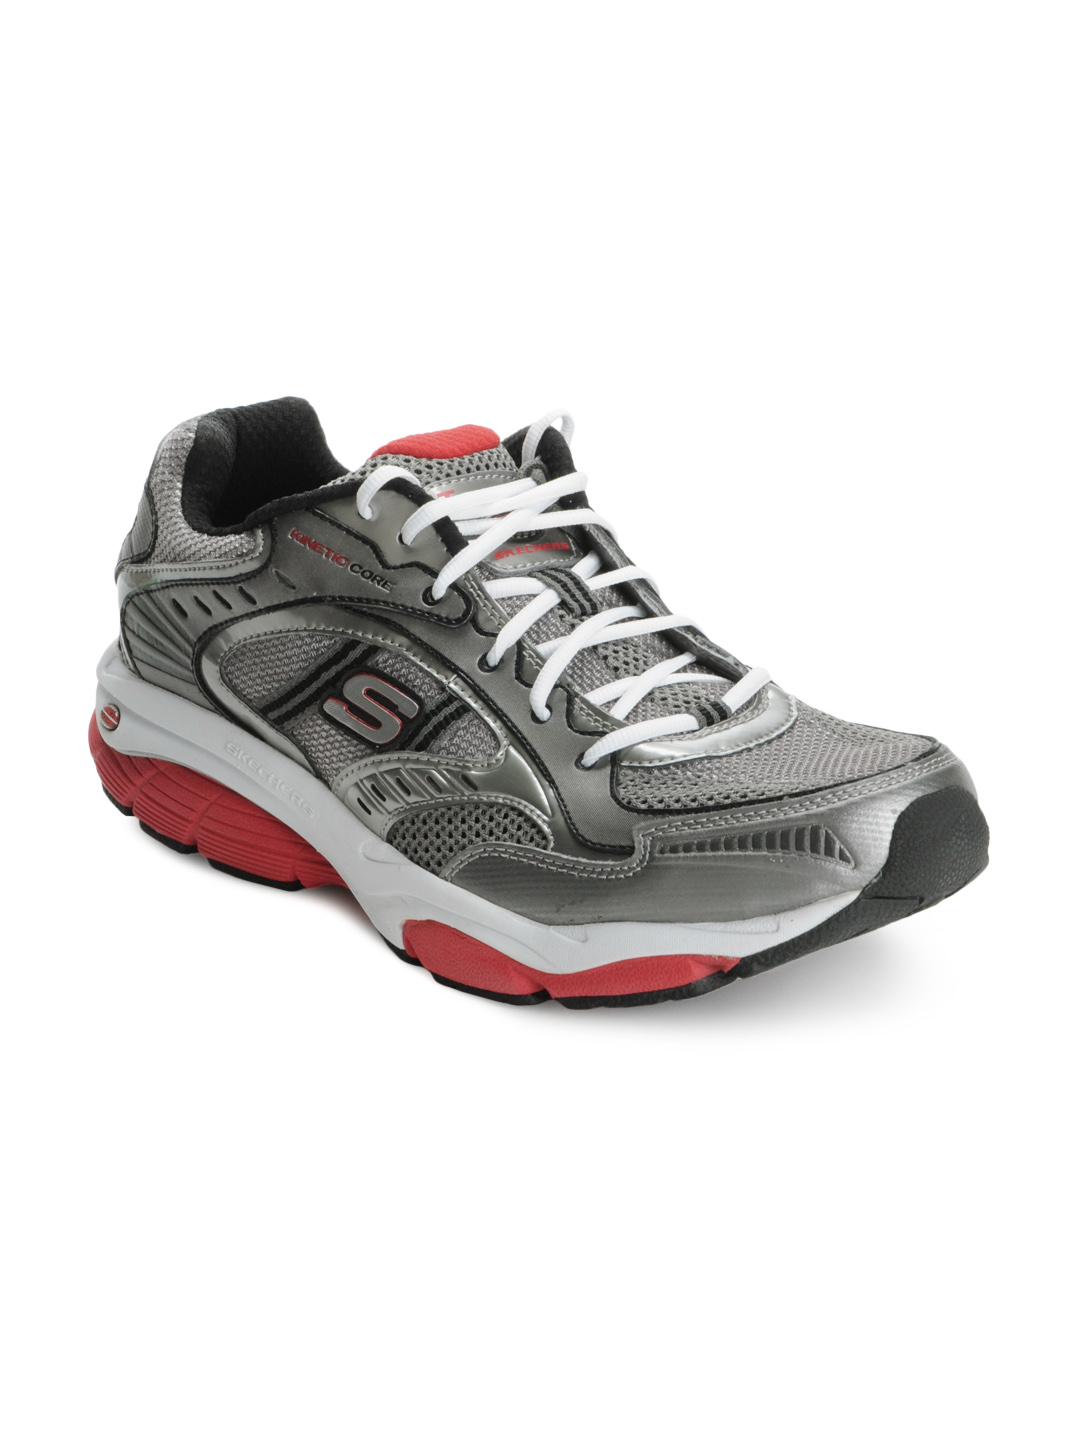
Skechers Men Grey Sports Shoes
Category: Footwear / Shoes / Sports Shoes
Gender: Men
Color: Grey
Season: Summer 2012
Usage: Casual